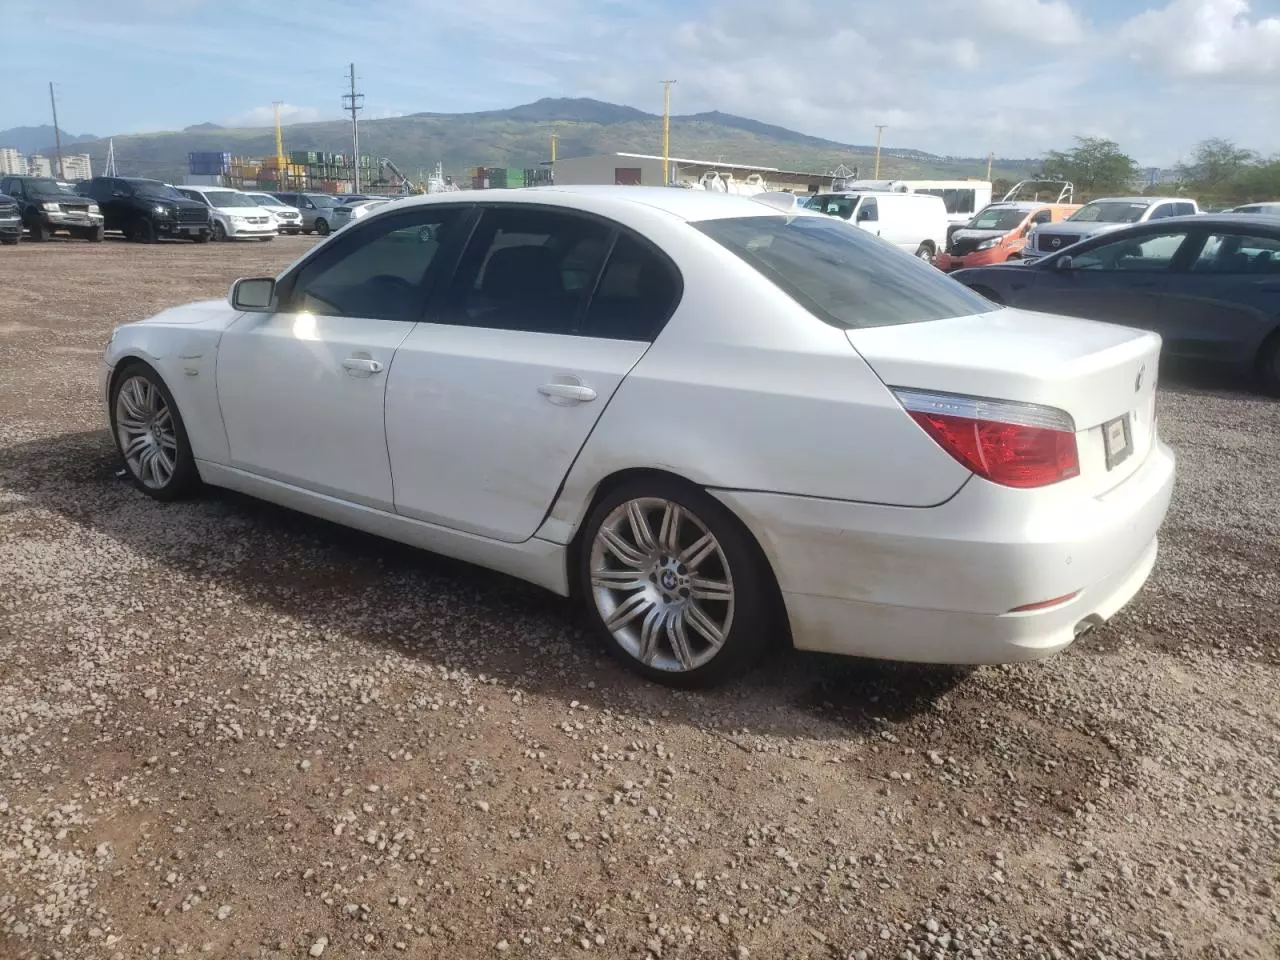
Aucun dommage détecté.
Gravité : aucun